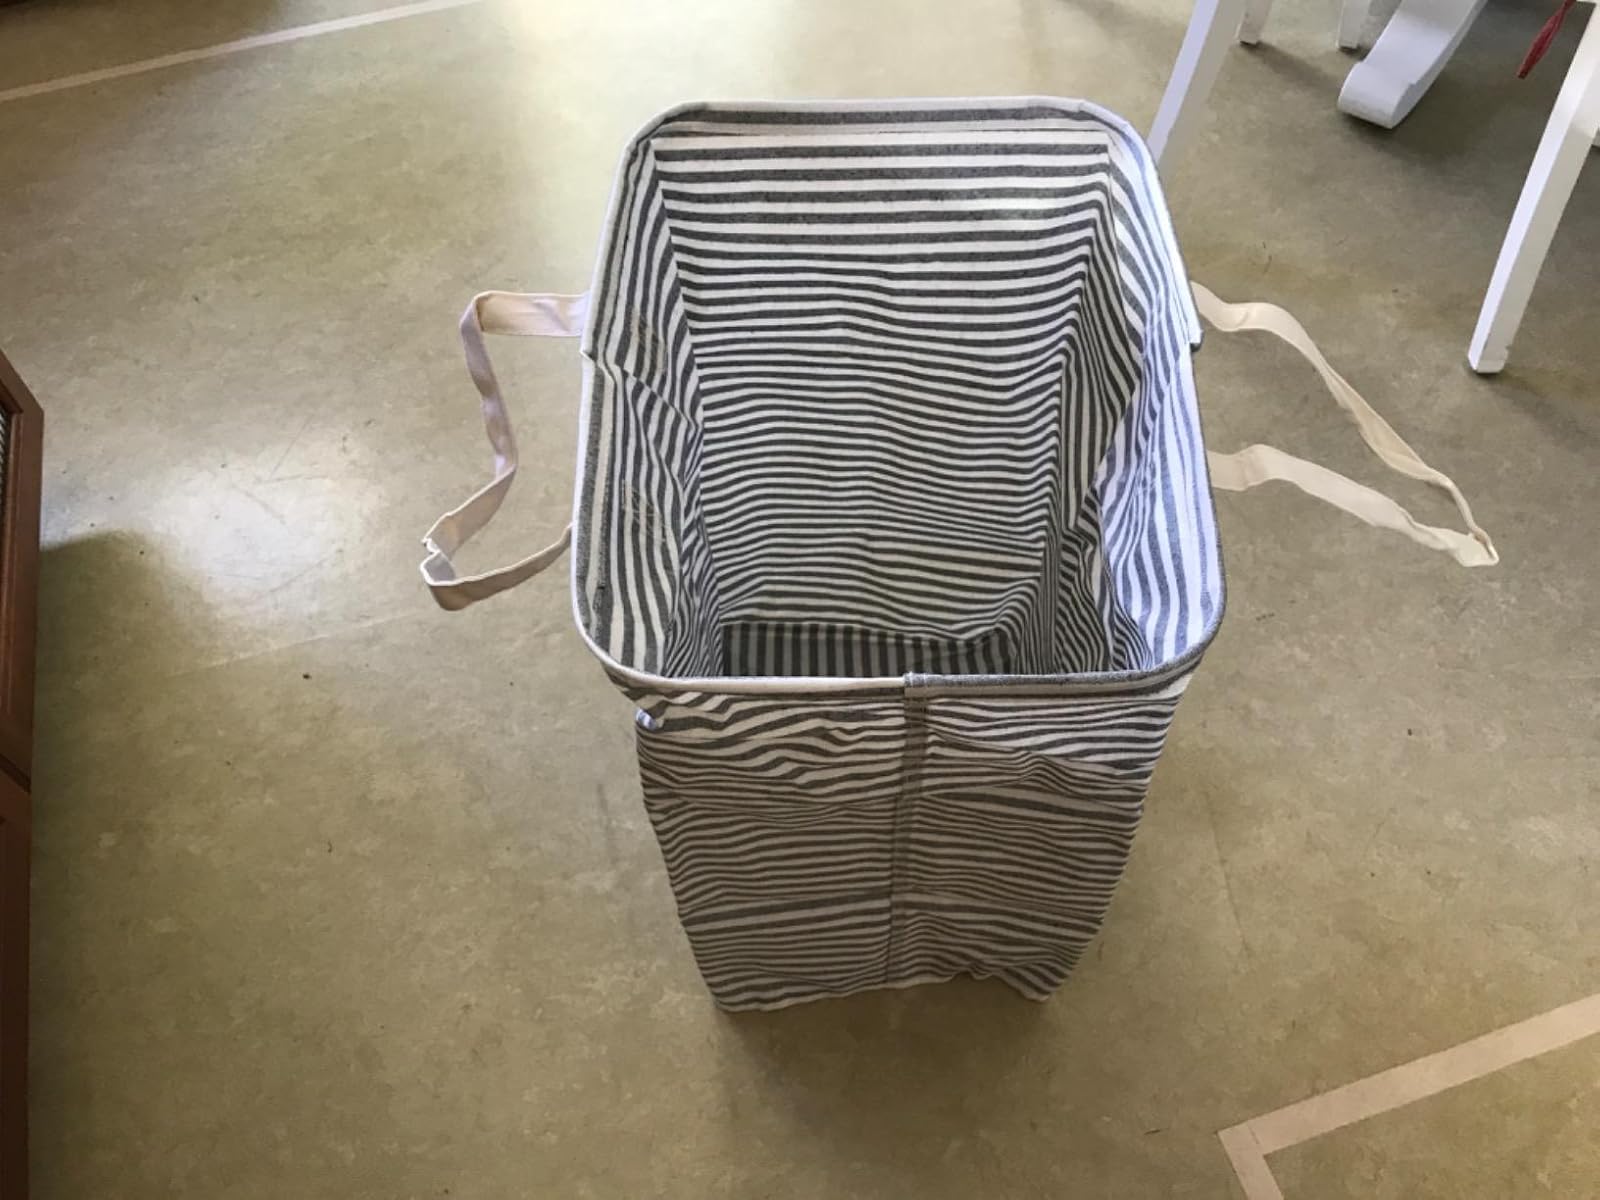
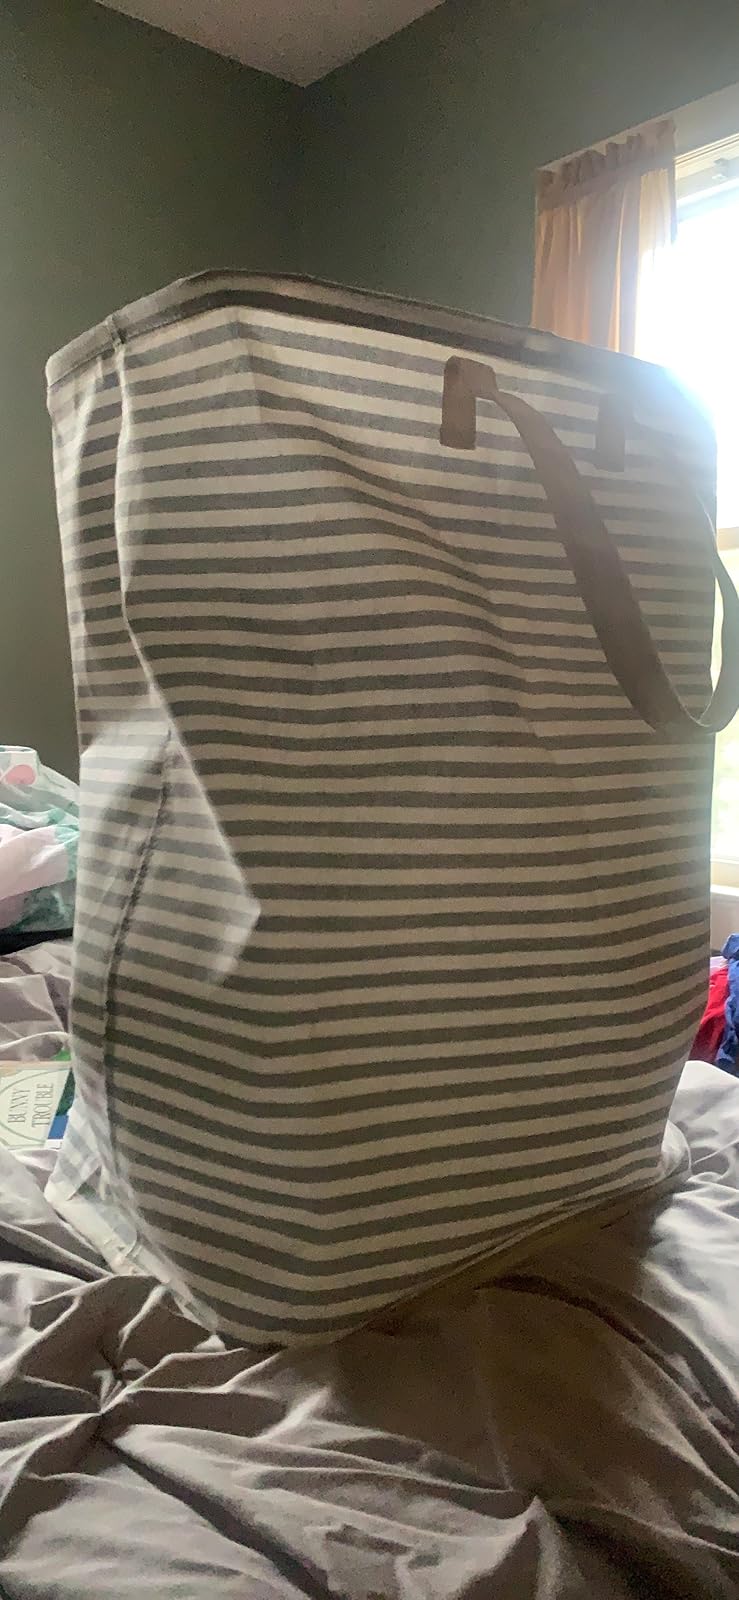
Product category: items_hamper
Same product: yes